U.S. Route 95 in California

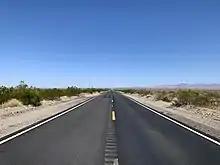
Driving north on Route 95 between Vidal Junction and Needles

The entirety of US 95 in California is designated as Route 95 in the state highway system. The California Streets and Highways Code defines it as follows in section 395: